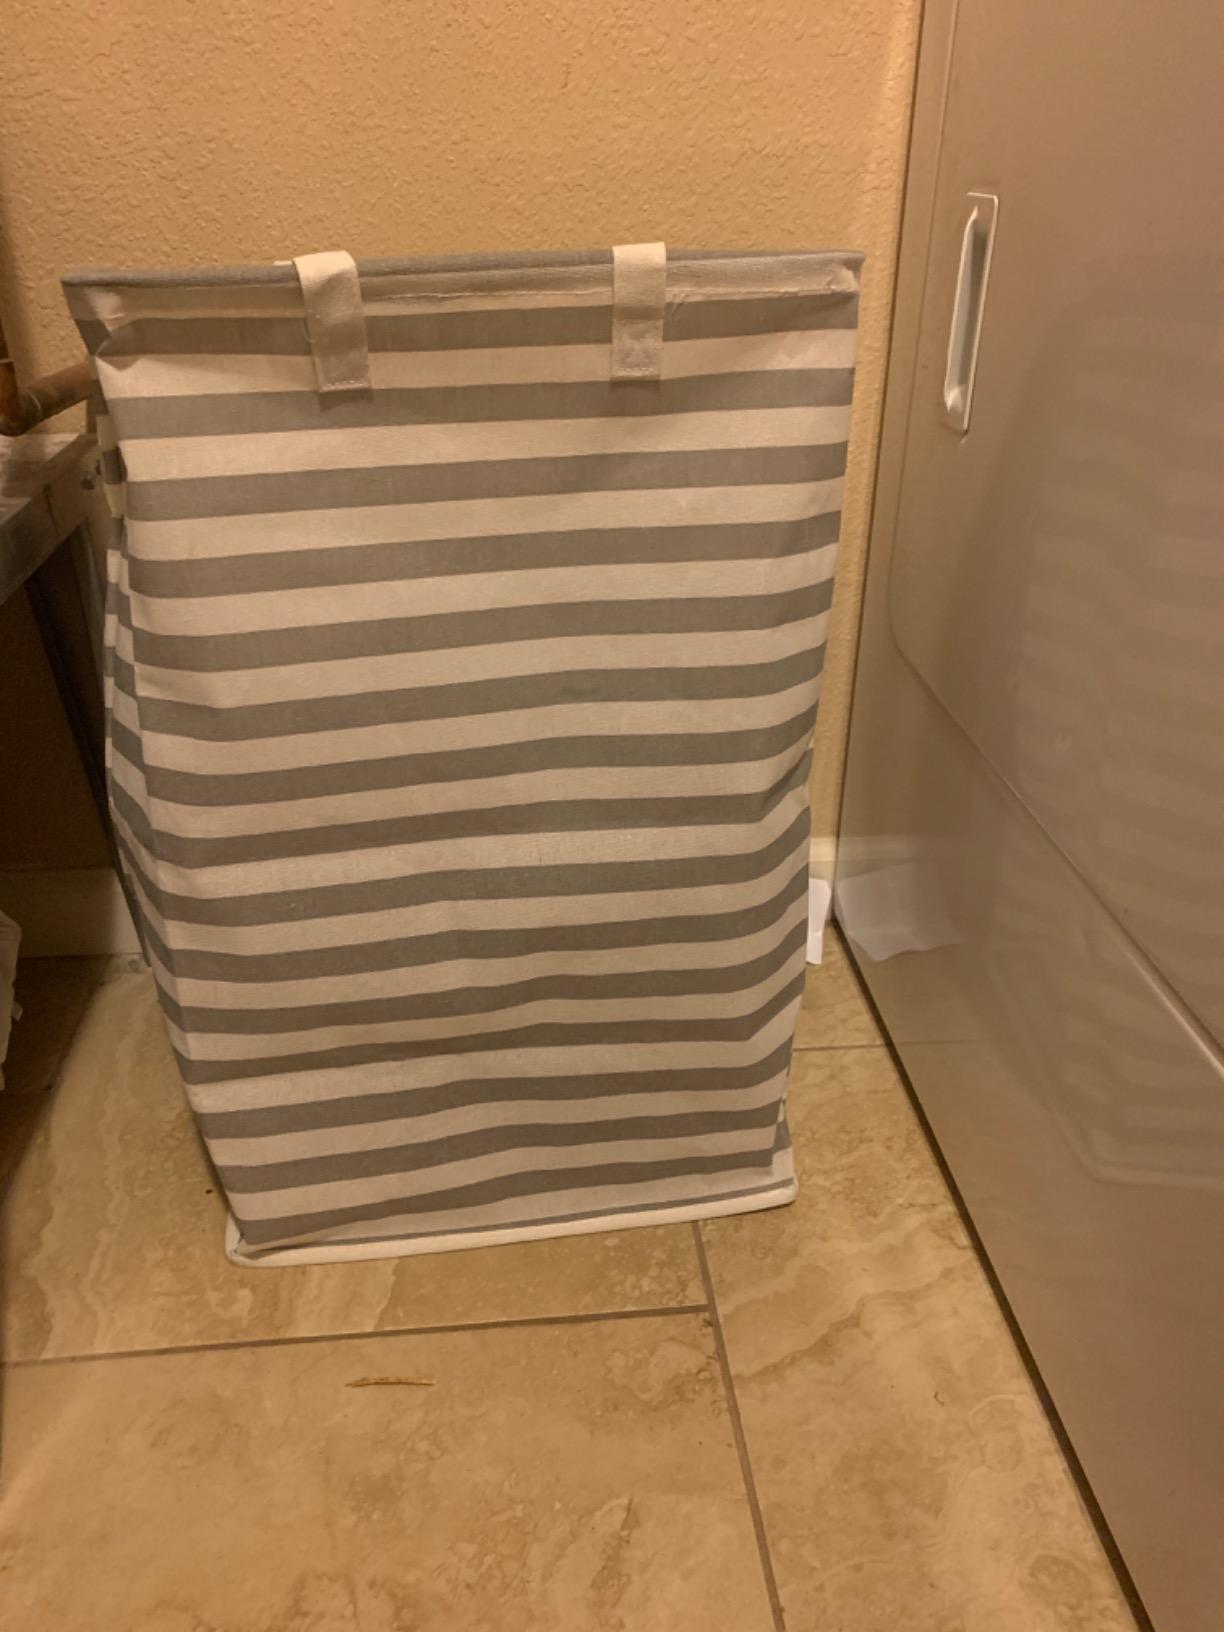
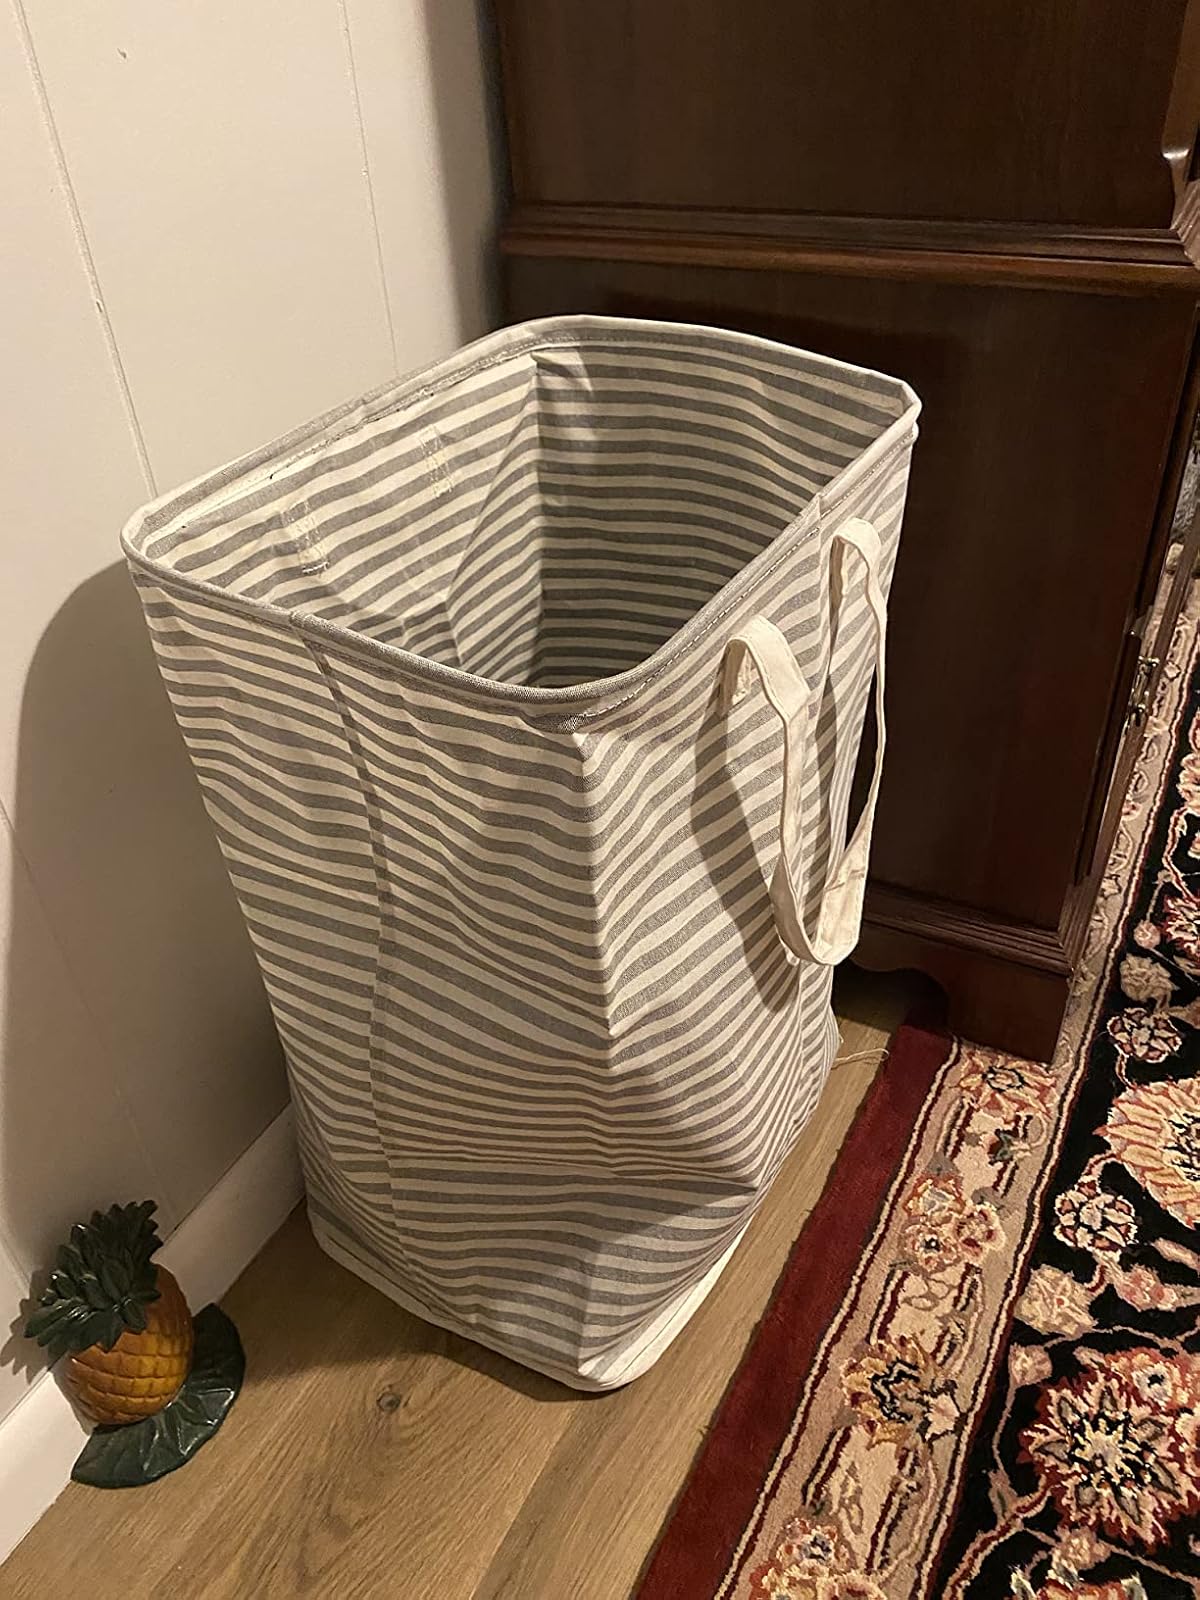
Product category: items_hamper
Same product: no